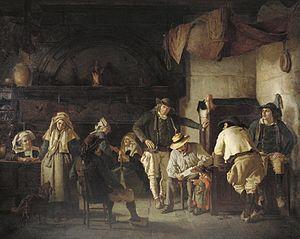
Robert Wylie
Robert Wylie, né en 1839 dans l'Île de Man et mort en 1877 à Pont-Aven est un peintre américain. Il est l'un des premiers peintres à s'installer à Pont-Aven, et l'un des fondateurs de l'École de Pont-Aven.